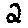
Label: 2